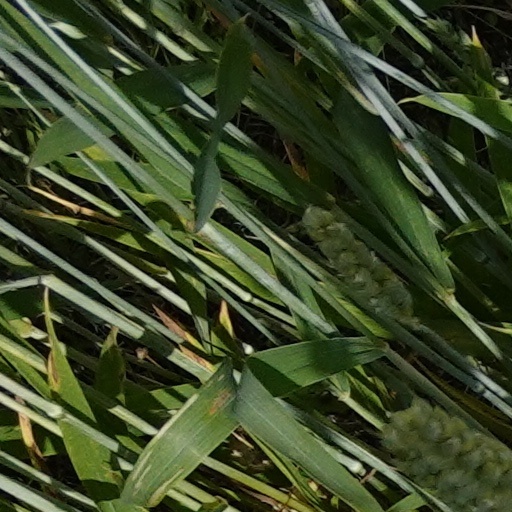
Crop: wheat